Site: brandenburg
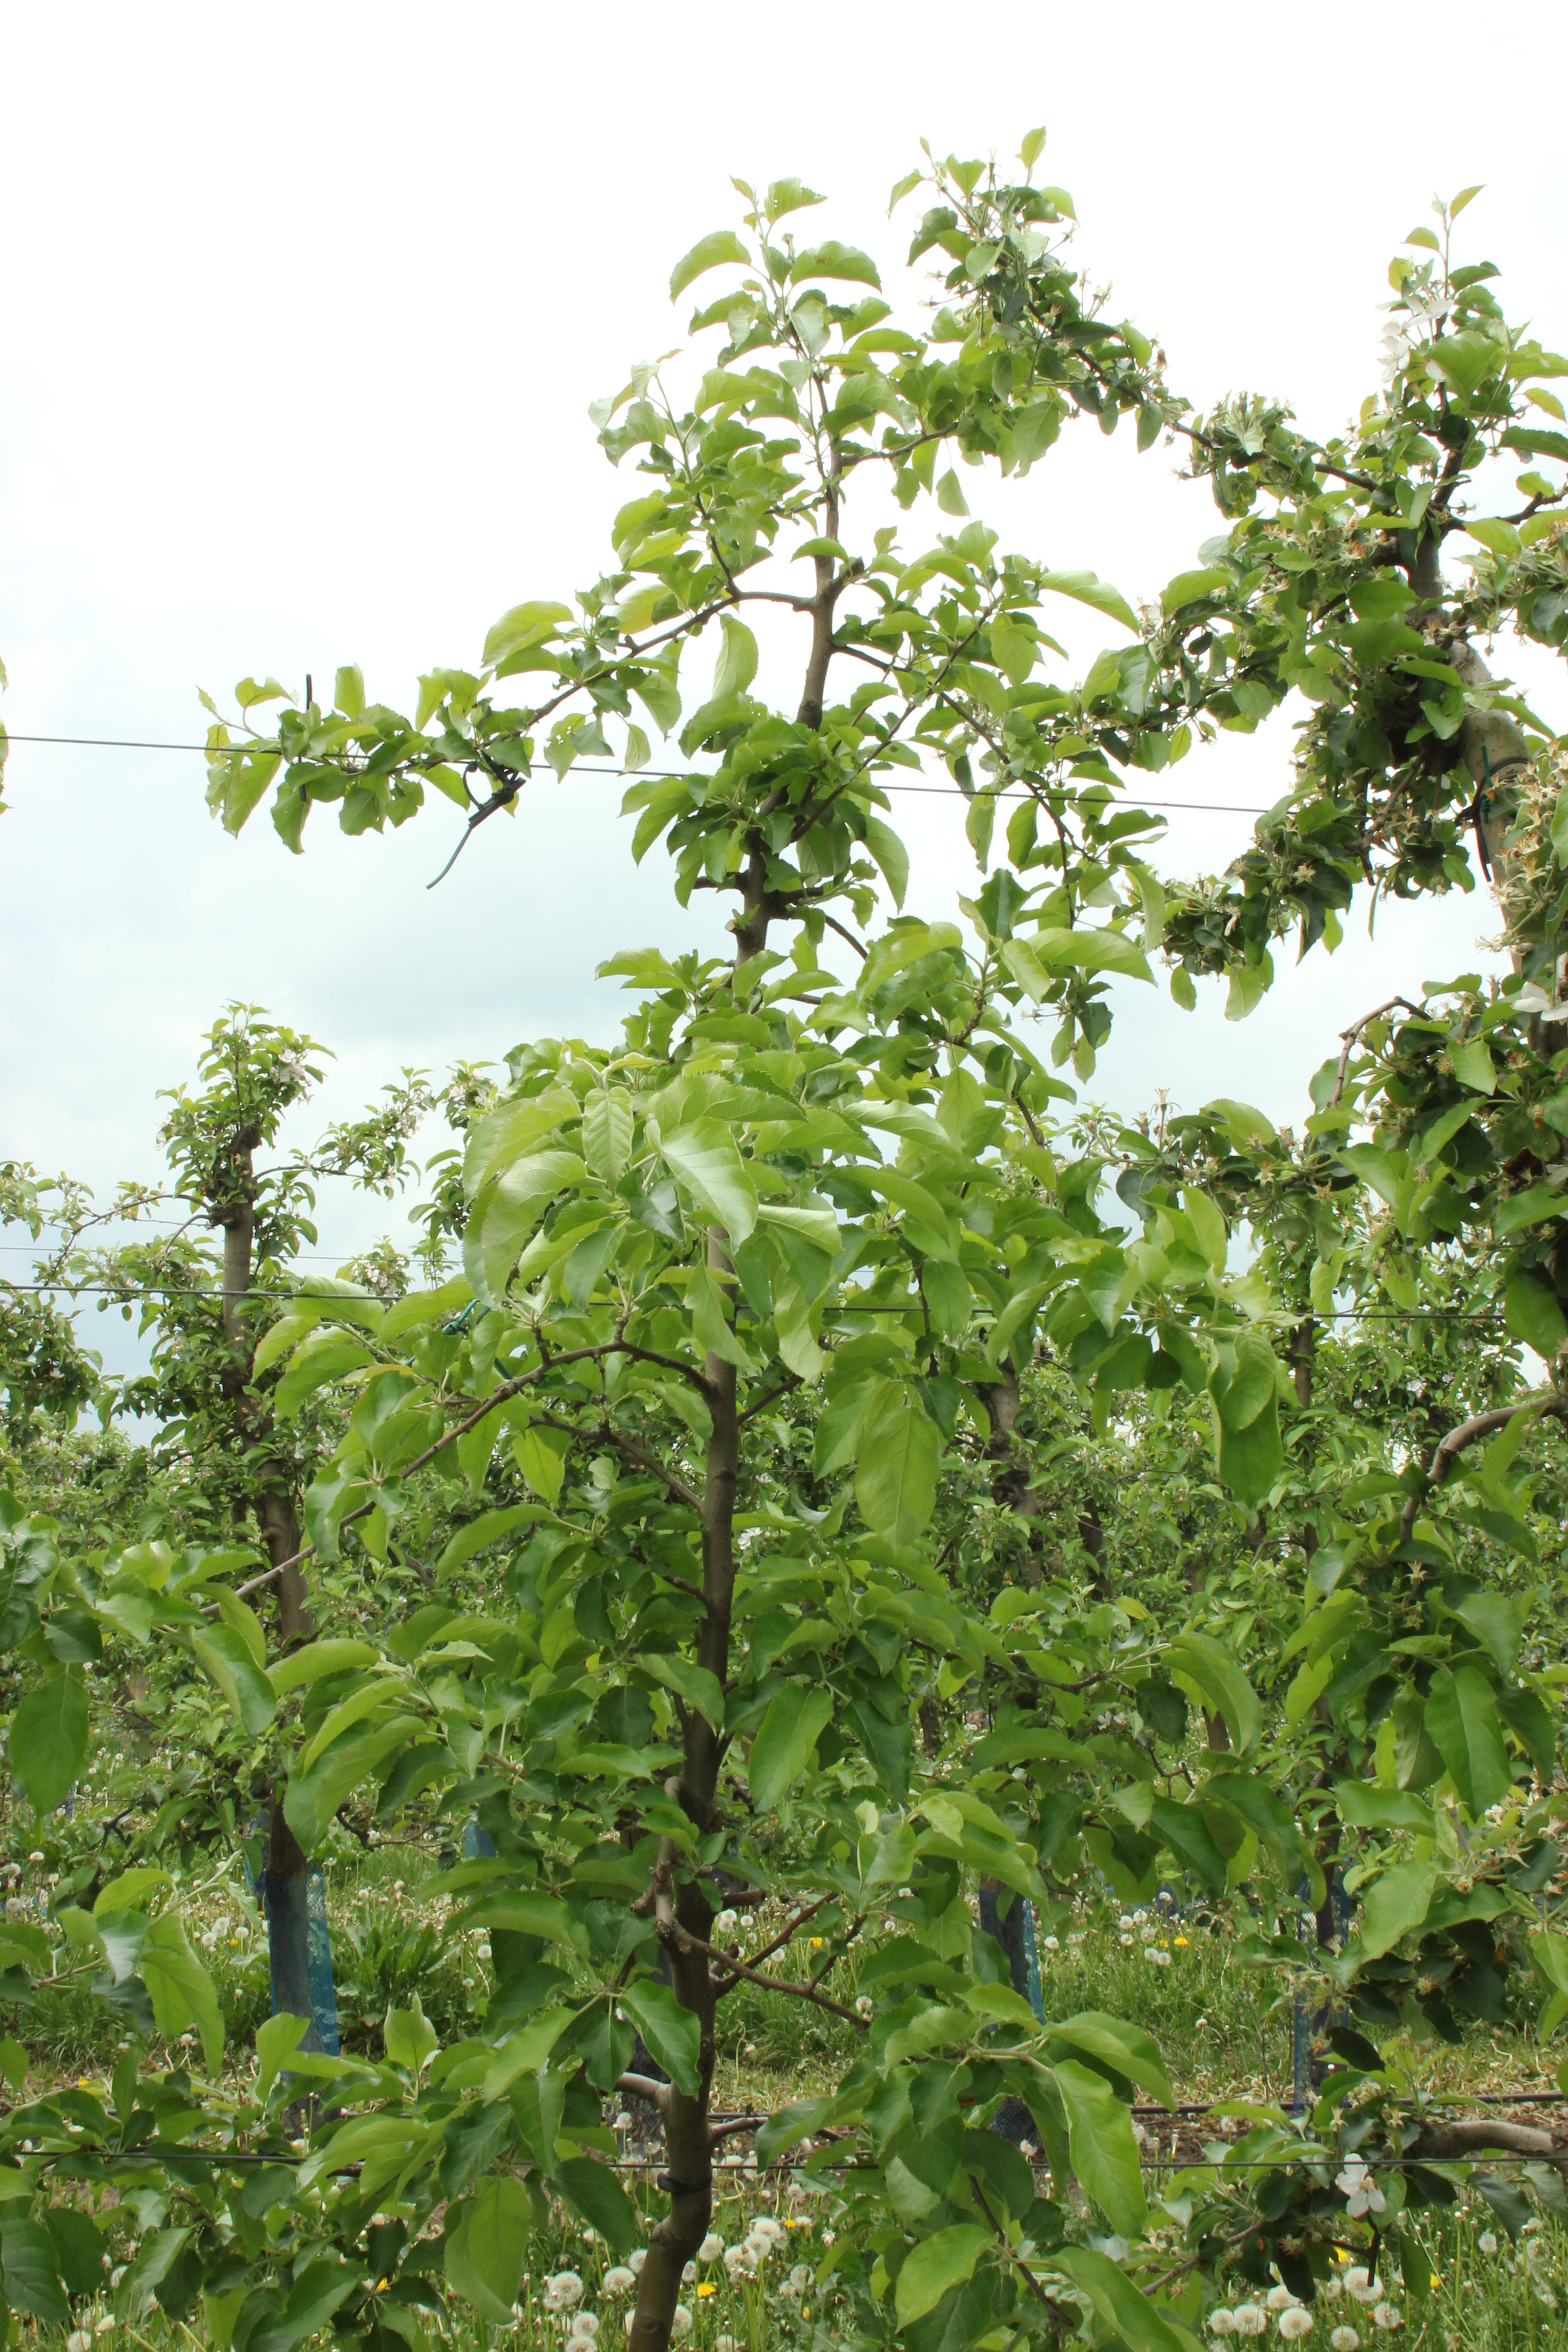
Growth stage (BBCH 67): Flowering